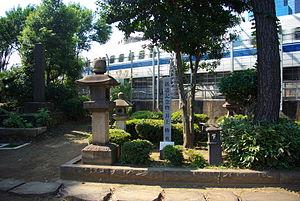
Le vicomte Inoue Masaru, né le 25 août 1843 au domaine de Chōshū et décédé à l'âge de 66 ans le 2 août 1910 à Londres, est un bureaucrate japonais de l'ère Meiji reconnu comme le « père des chemins de fer japonais ».